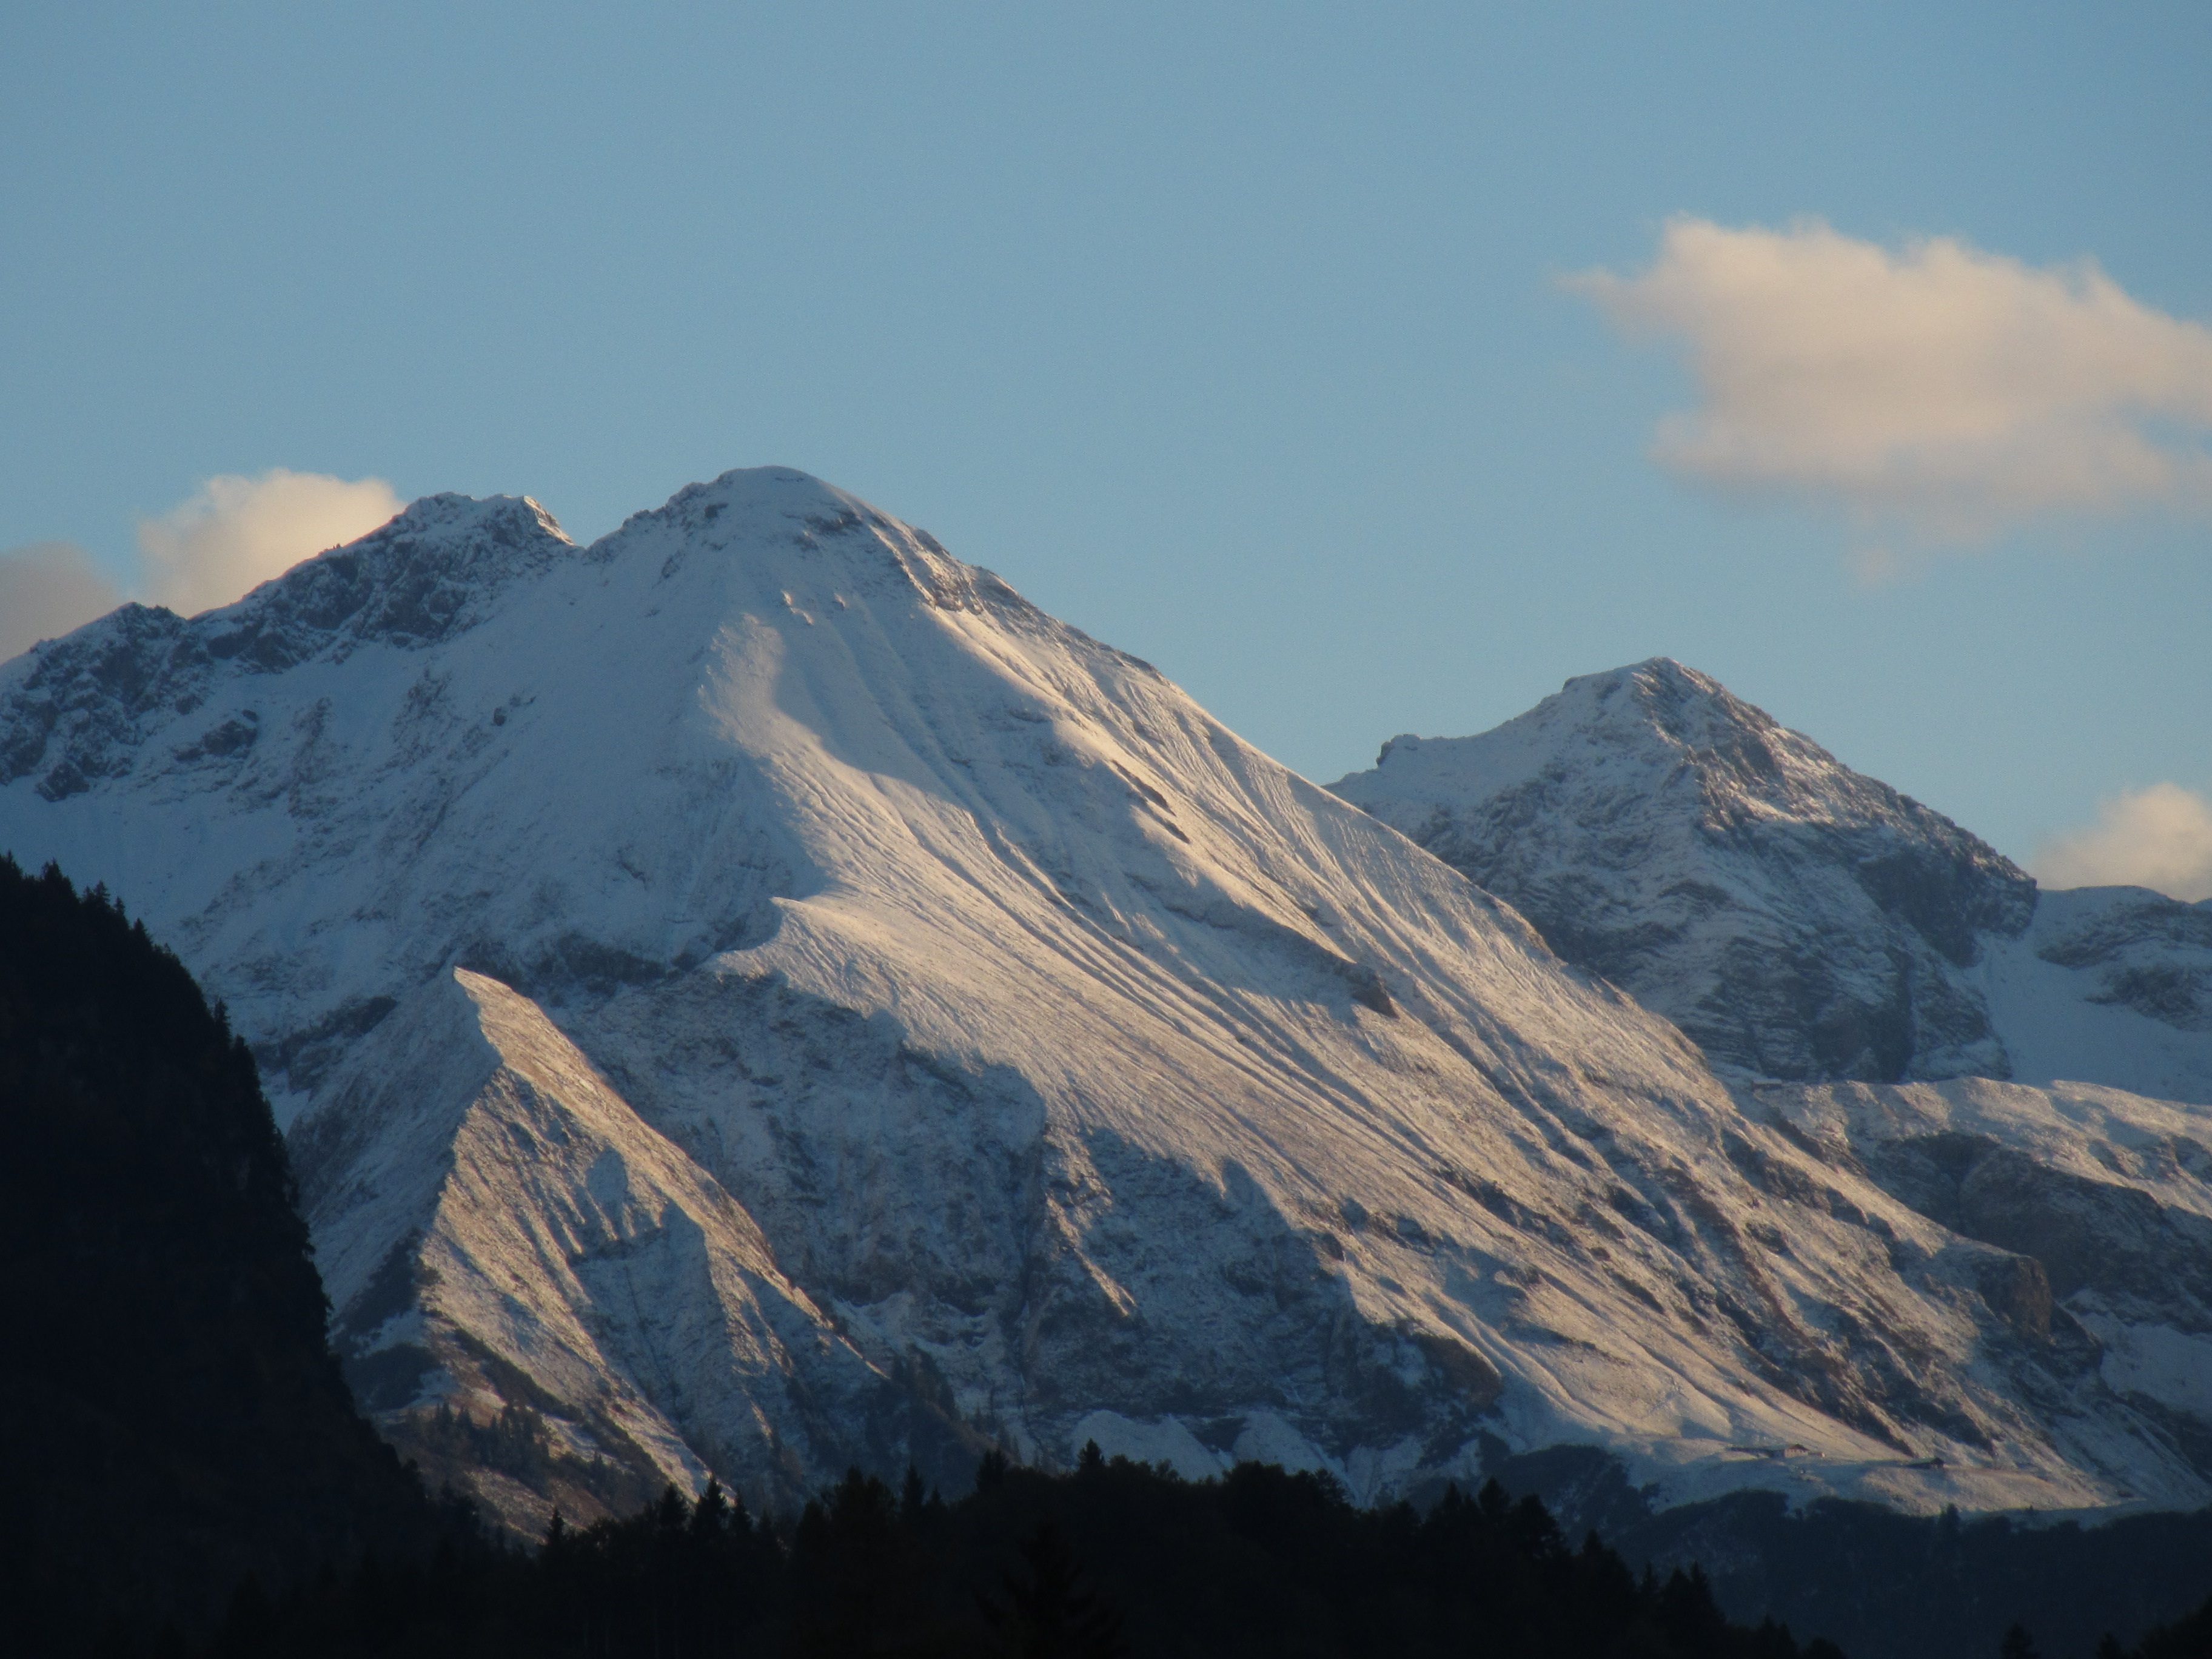
nature, wilderness, mountain, snow, cloud, sun, mountain range, weather, alpine, ridge, summit, mountains, alps, plateau, fell, landform, geographical feature, mountainous landforms